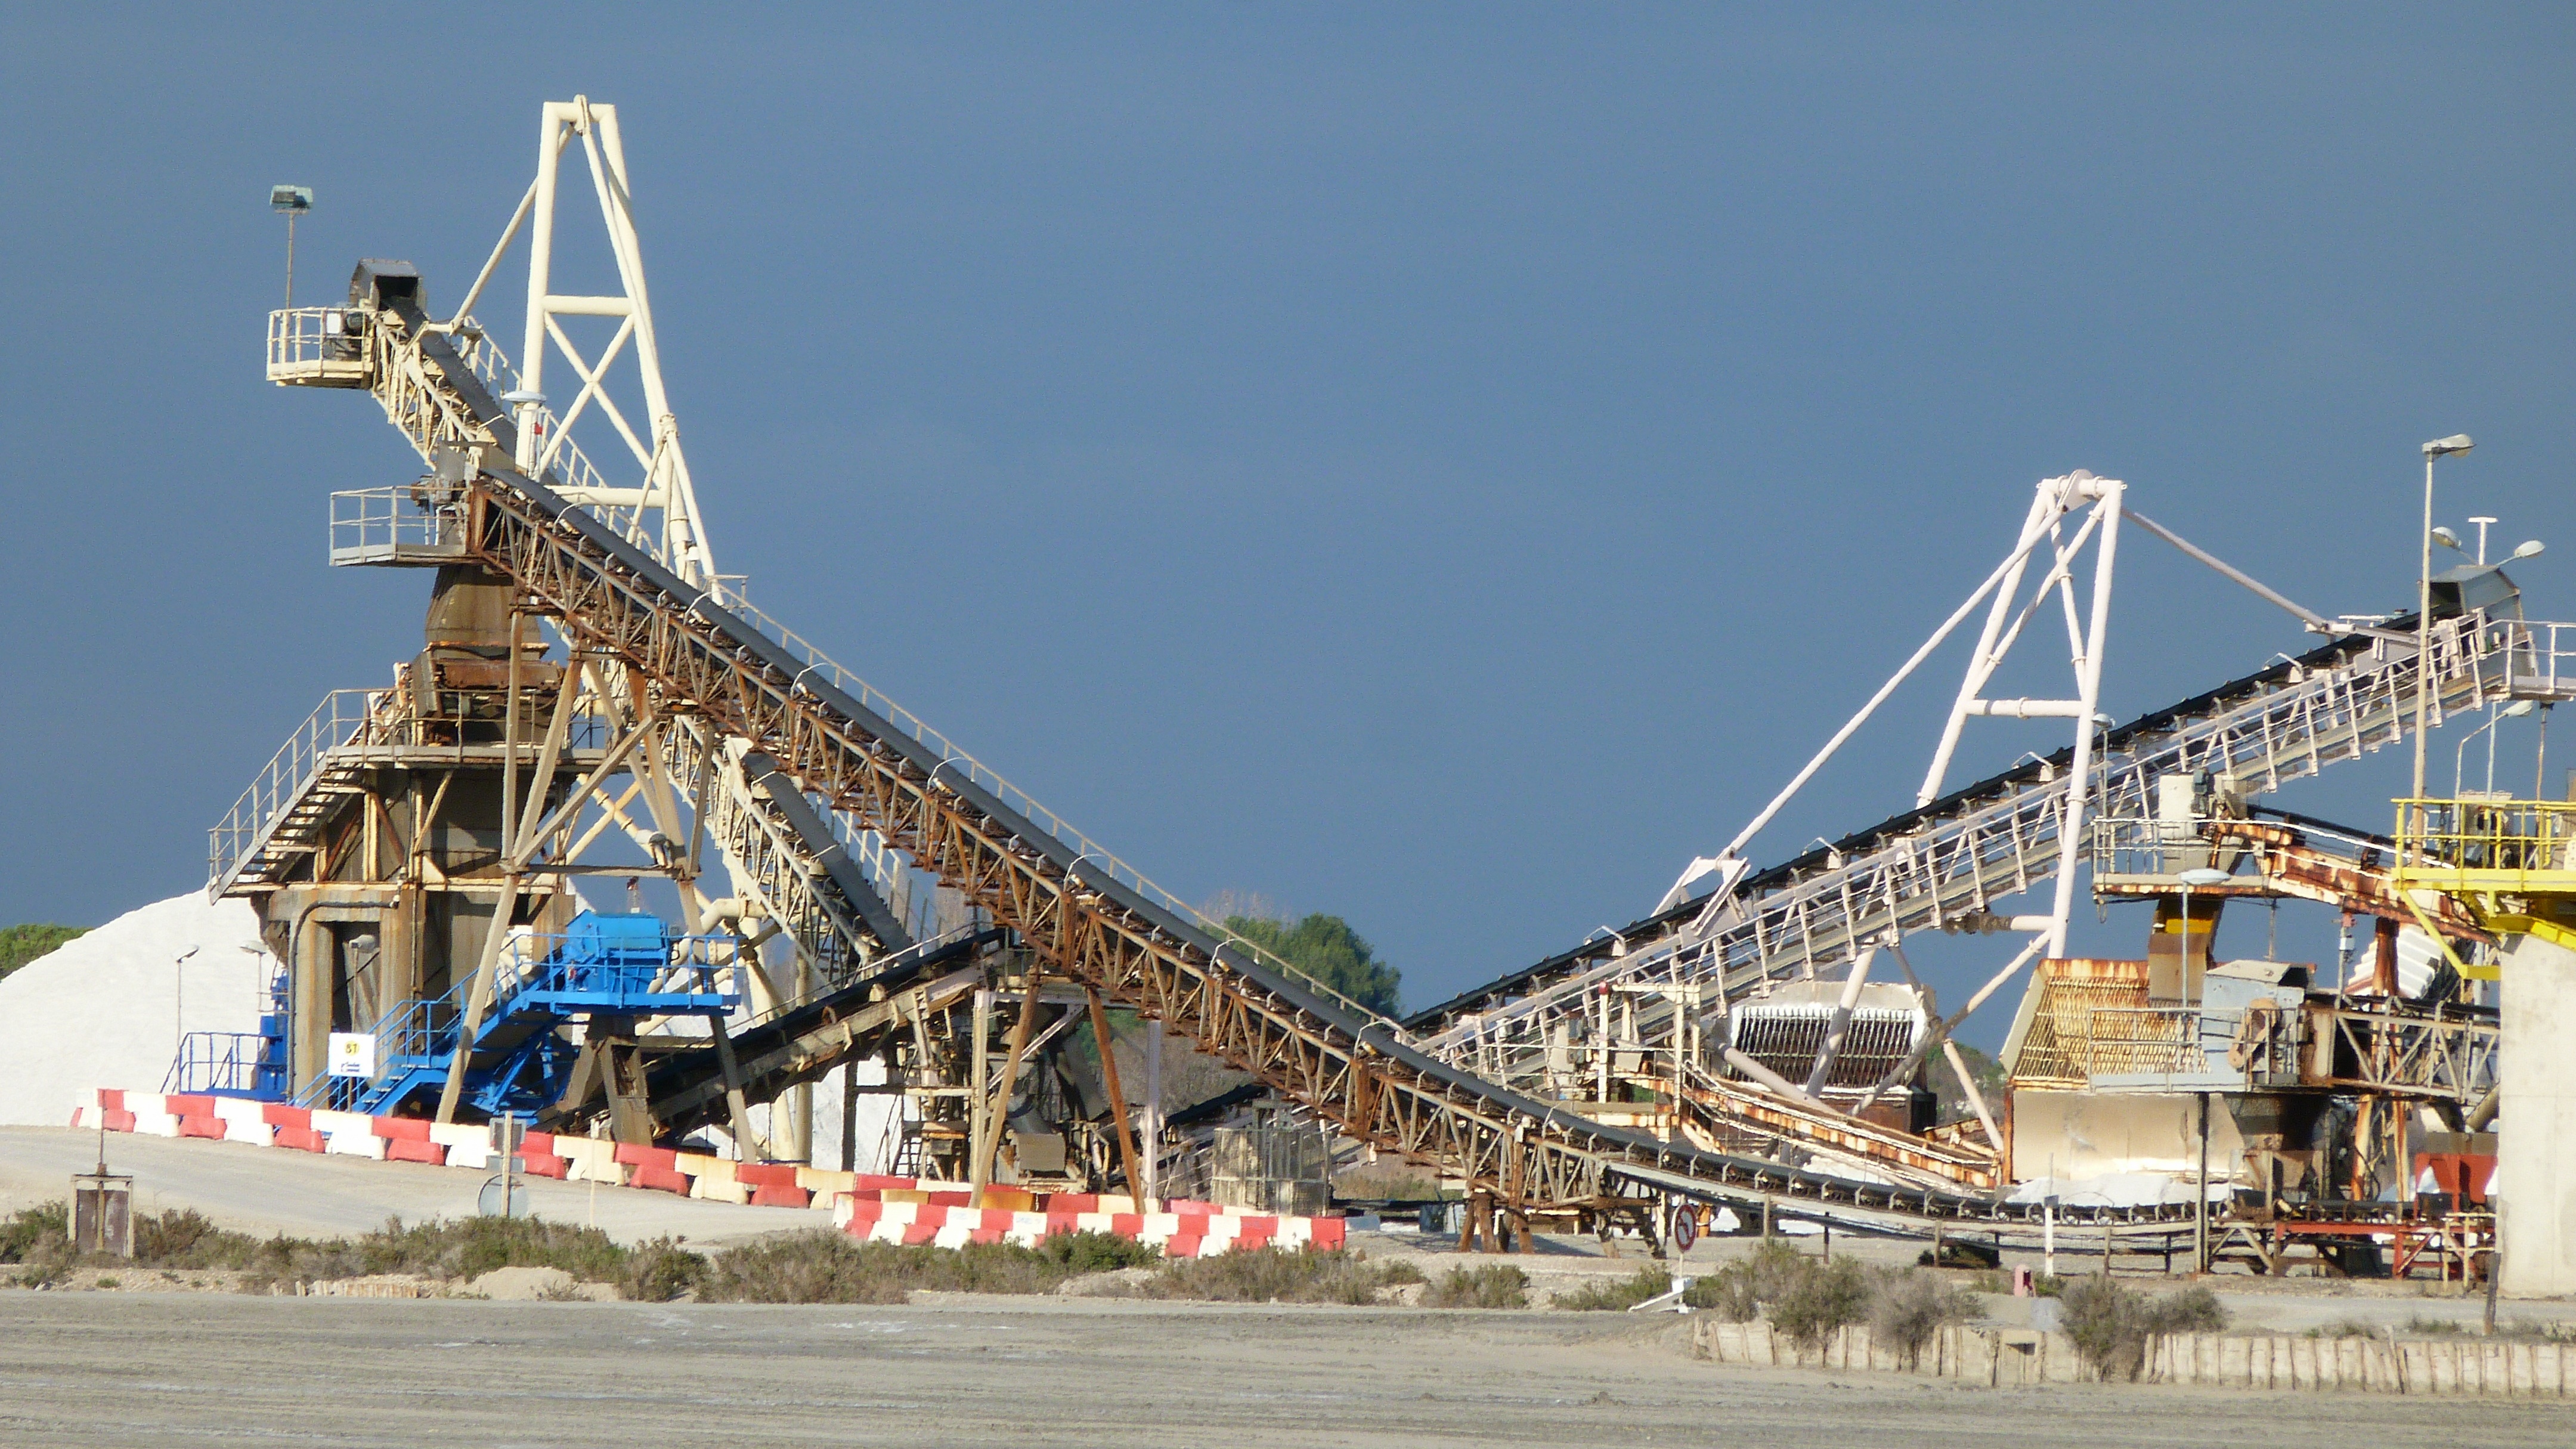
landscape, sea, vehicle, amusement park, salt, industry, port, saline, operation, freight transport, construction equipment, crane vessel floating